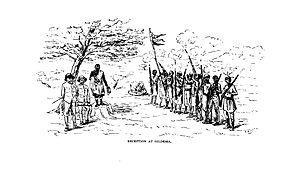
Gildessa ou Jaldessa est un village d'Éthiopie dans la région Somali.